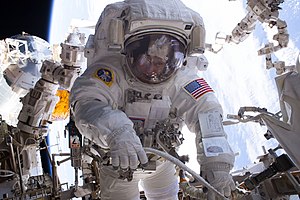
Peggy Whitson / Anden rumflyvning (Ekspedition 16) / Tredje rumflyvning (Ekspedition 50/51/52)
Whitson under en rumvandring under ekspedition 50
Peggy Annette Whitson er en amerikansk biokemiker og NASA-astronaut. Hun har samlet opholdt sig 665 dage i rummet, og er derved den kvinde og amerikaner, der har opholdt sig længst tid i rummet. Sergej Krikaljov har verdensrekorden med 803 døgn i rummet.